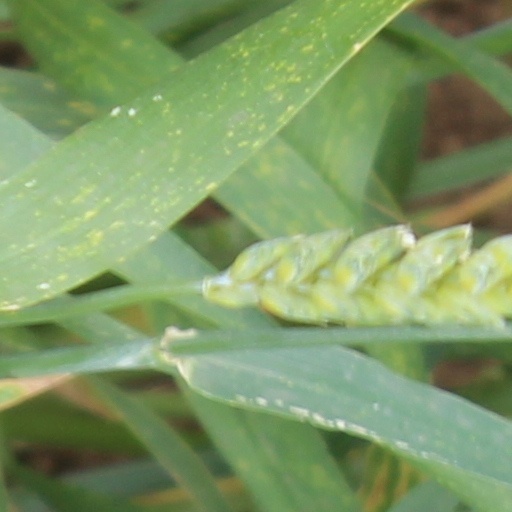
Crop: wheat